Manuel Hipólito Orella

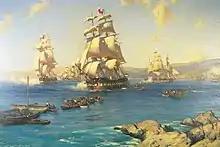
"Departure of the First National Squadron" (1910), oil painting by Thomas Somerscales (1842–1927)

At the end of September, embarked on the corvette "Chacabuco", under the command of Captain Francisco Díaz, and joined the fleet commanded by Blanco Encalada, which sailed from Valparaíso on 9 October with the mission of intercepting in Talcahuano a Spanish convoy that had recently left Cádiz. His naval baptism by fire culminated in November with the capture of the Spanish frigate "María Isabel", renamed "O'Higgins", and five transport ships. Upon returning from the mission, he won with the crew the right to wear a bracelet that had the following description: "“His first trial gave Chile the dominance of the Pacific”".